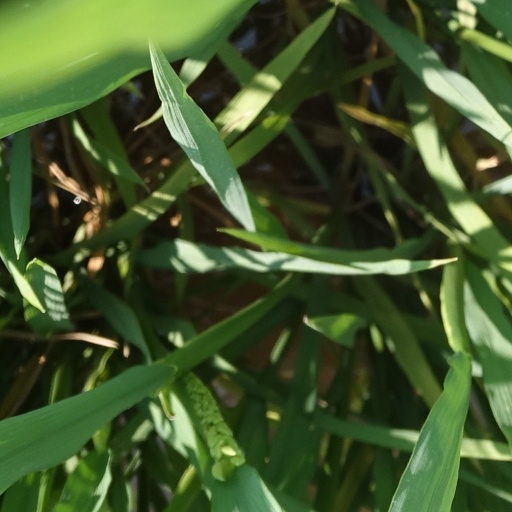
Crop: rice